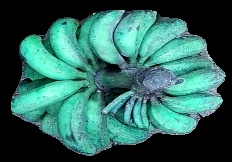
Variety: rasbale
Grade: grade3